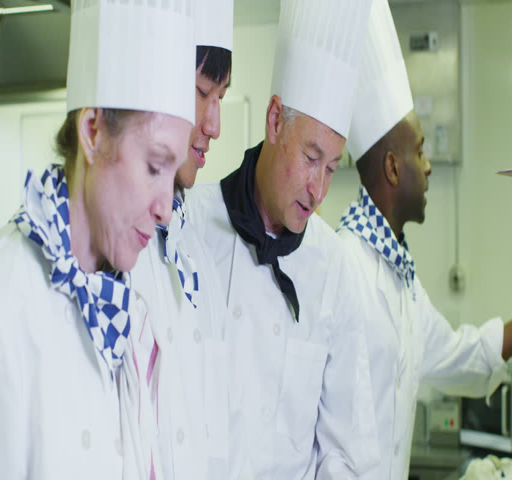
team of professional chefs preparing food in a commercial kitchen .